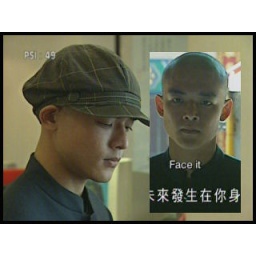
cute boy in cap